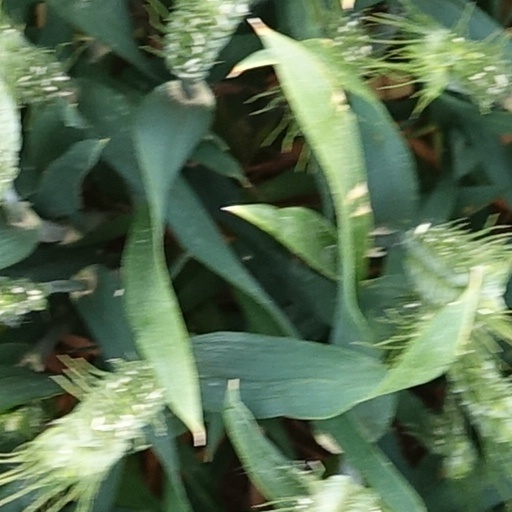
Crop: wheat